Werewere

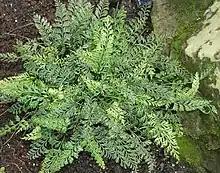
mauku fern.

The whole party returned to the east, crossing the Mohaka River at Te Nguru ford. Overnight, the man who had been given Urututu, told her to gather stones, firewood, and mauku fern. She realised that these supplies were going to be used to cook her. After she was ordered to light the oven, she jumped into the Mohaka River and her body was never found. According to Hoeta Te Hata, she became the chief taniwha of Lake Taupo, Horomatangi, Te Ihi, and Ara-tukutuku.